Guy II, Count of Saint-Pol

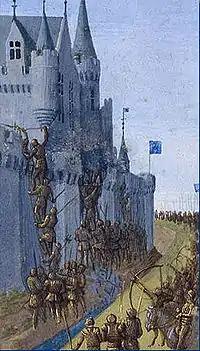
The assault on Avignon in which Guy died, from a 15th-century "Grandes Chroniques de France" illustrated by Jean Fouquet

Born around 1197, Guy was the eldest son of Walter III of Châtillon and Elizabeth, heiress of Saint-Pol. Upon his father's death in 1219, he inherited the castle of Montjay-la-Tour and the county of Saint-Pol, although his mother retained the right of residence for life. His younger brother, Hugh, inherited Châtillon, Crécy and the butlership of the county of Champagne. Guy and Hugh consented to their father placing his lands under the guardianship of Philip of Nanteuil, his executor.